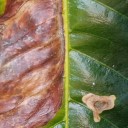
Label: Phoma